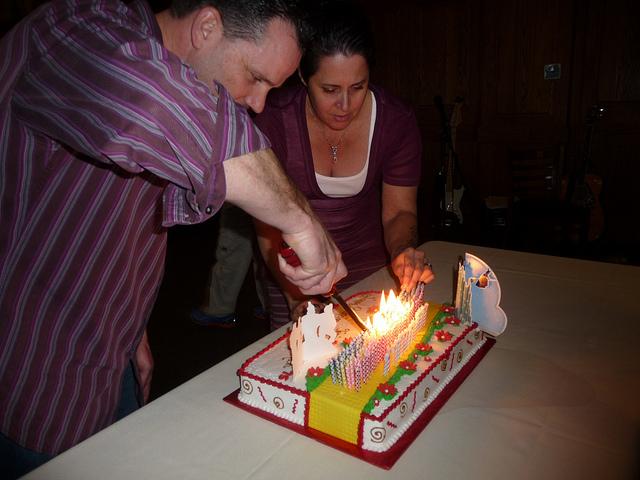
A man cutting  cake with lit candles sticking out of it.